Ireland in the Eurovision Song Contest 2015

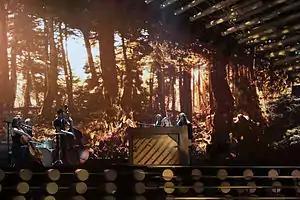
Molly Sterling during a rehearsal before the second semi-final

Molly Sterling took part in technical rehearsals on 13 and 16 May, followed by dress rehearsals on 20 and 21 May. This included the jury show on 20 May where the professional juries of each country watched and voted on the competing entries.